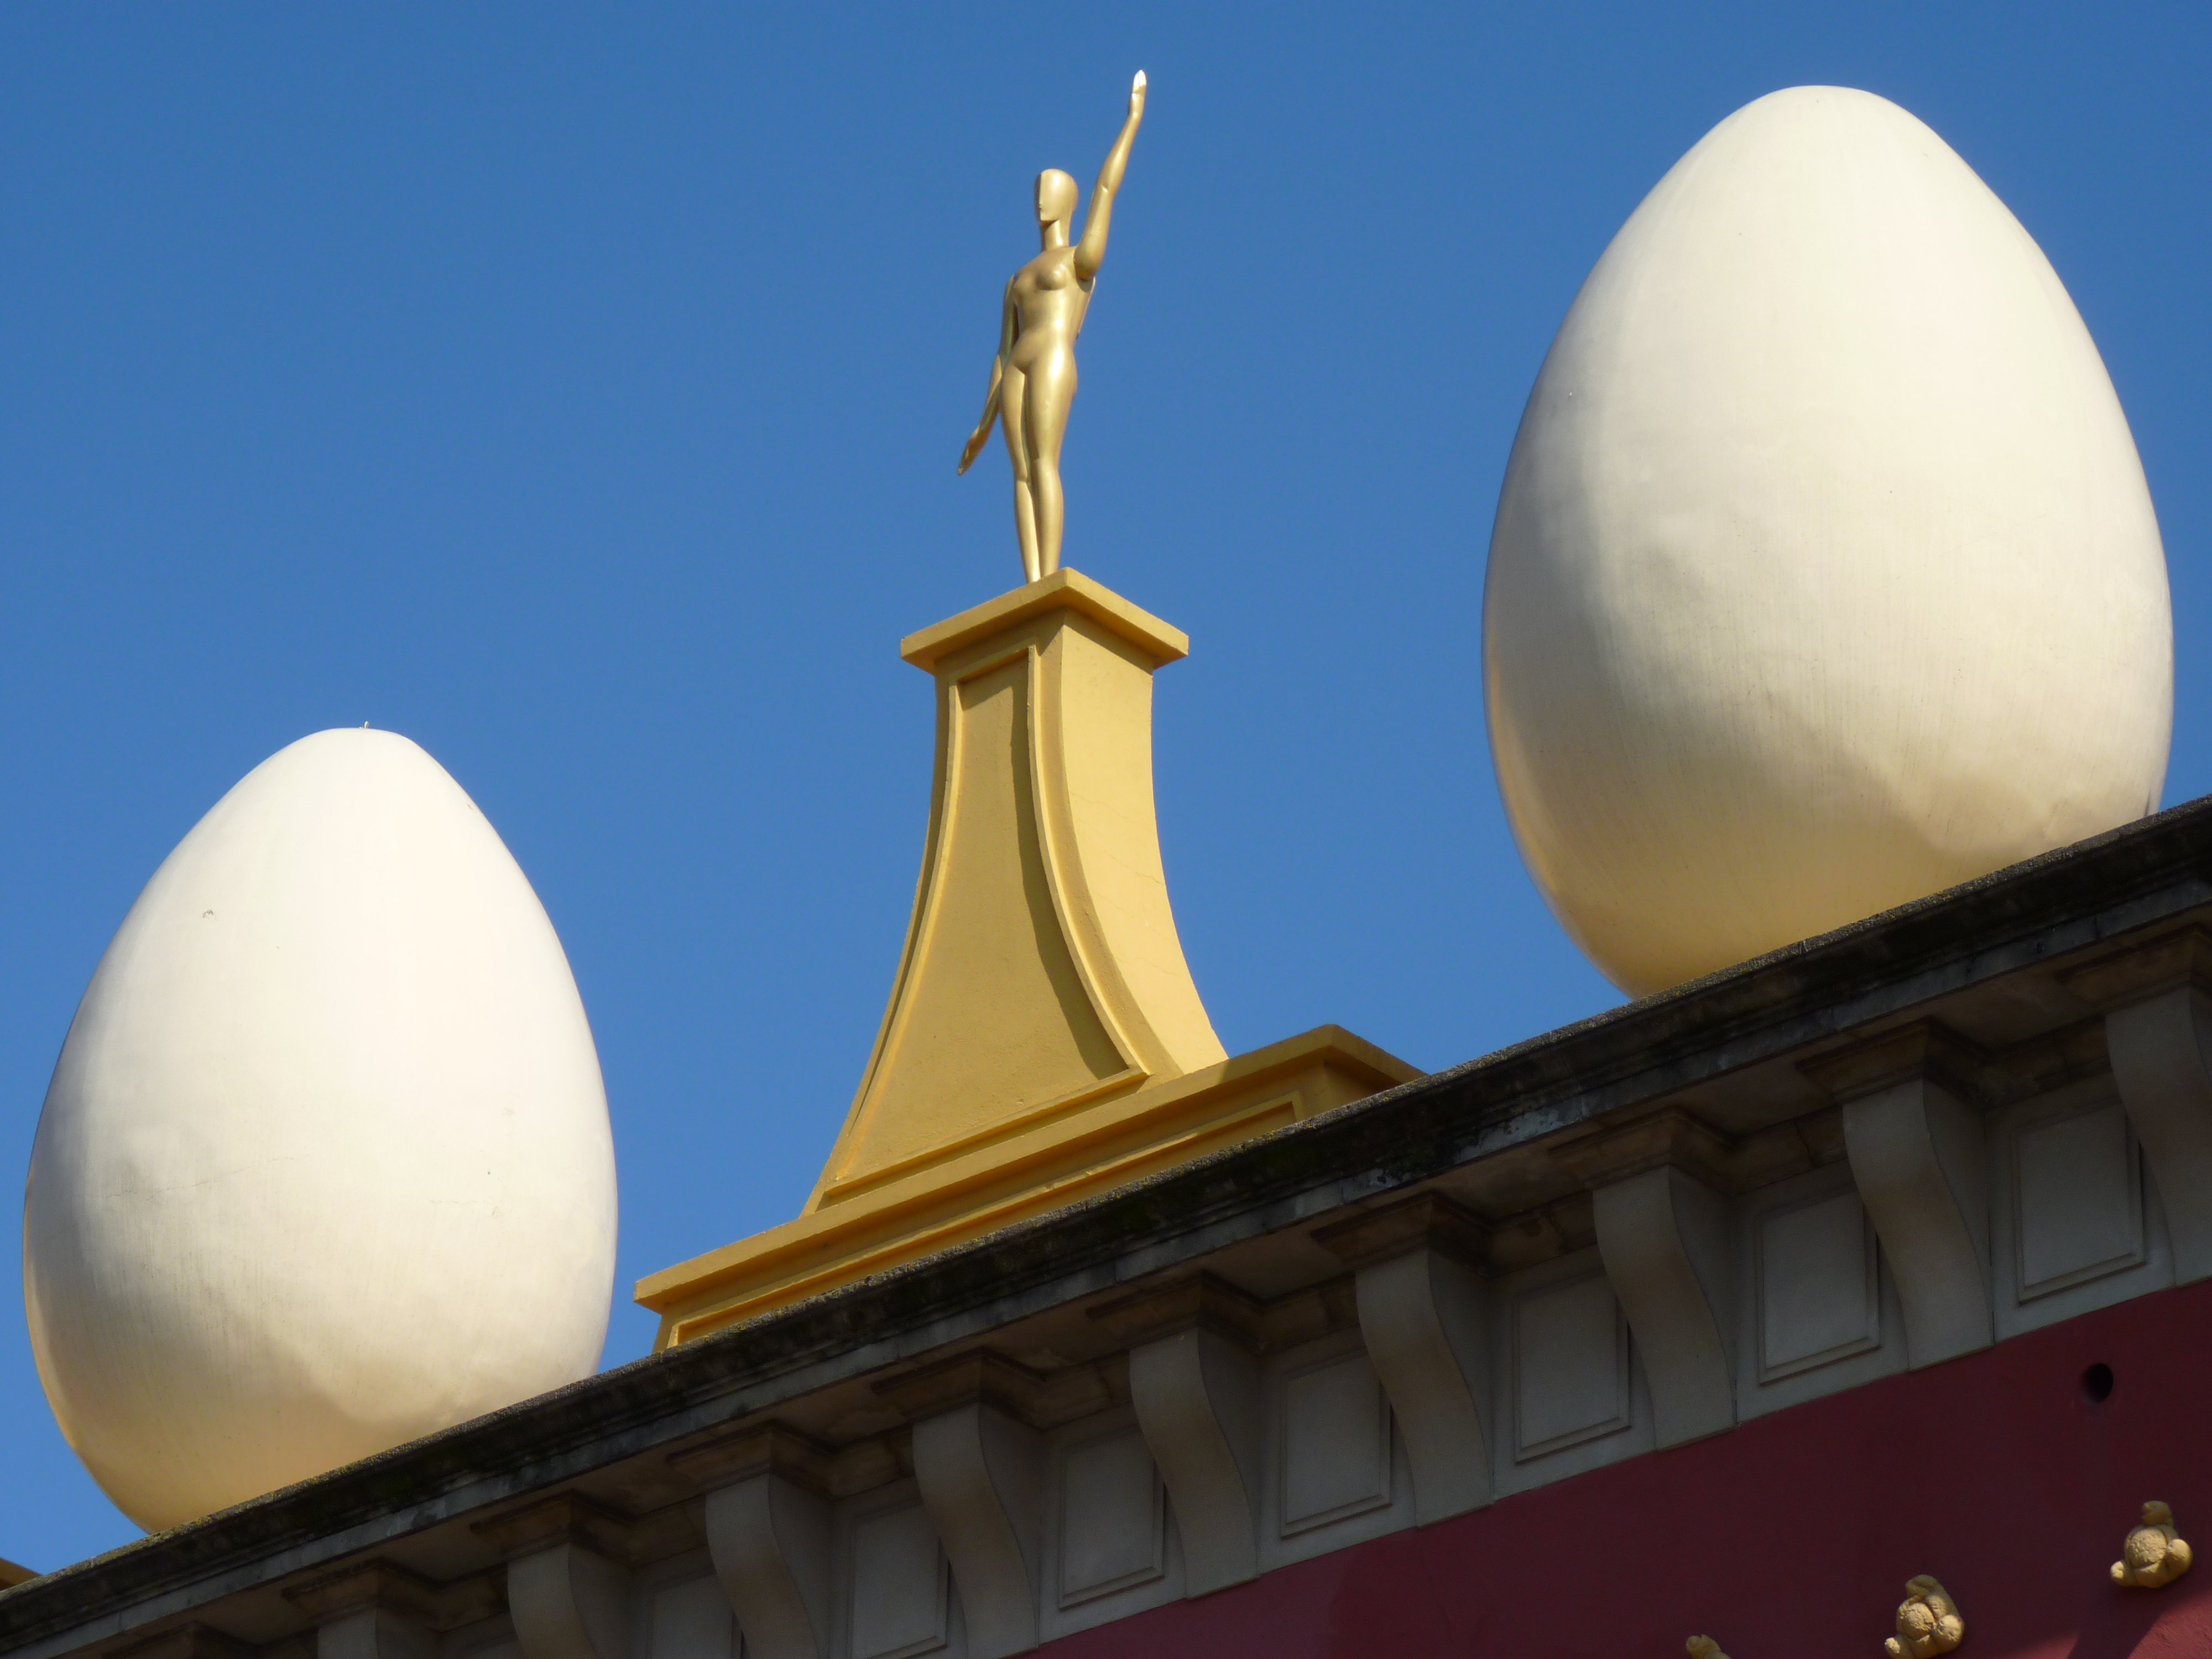
sky, building, golden, museum, blue, lighting, place of worship, egg, spain, figure, temple, mosque, dali, figueras